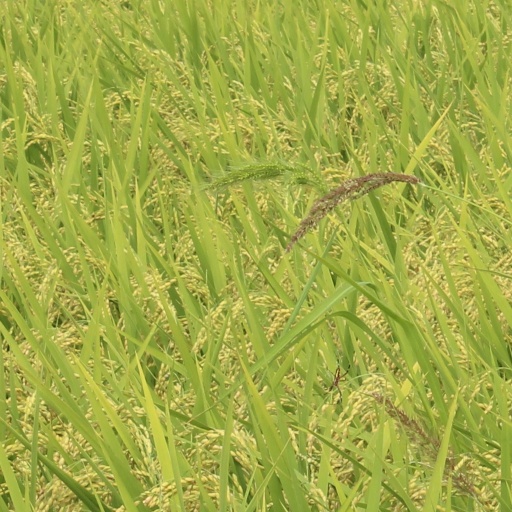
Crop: rice